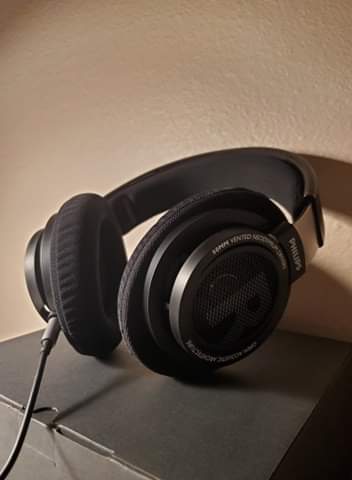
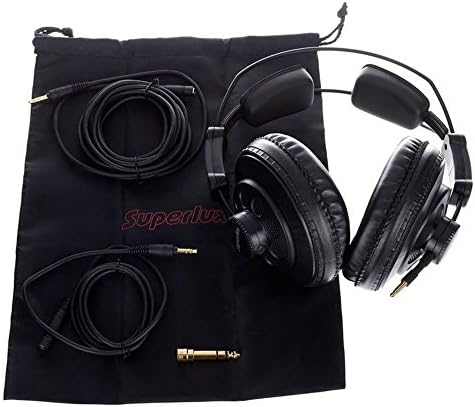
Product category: headphones
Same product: no